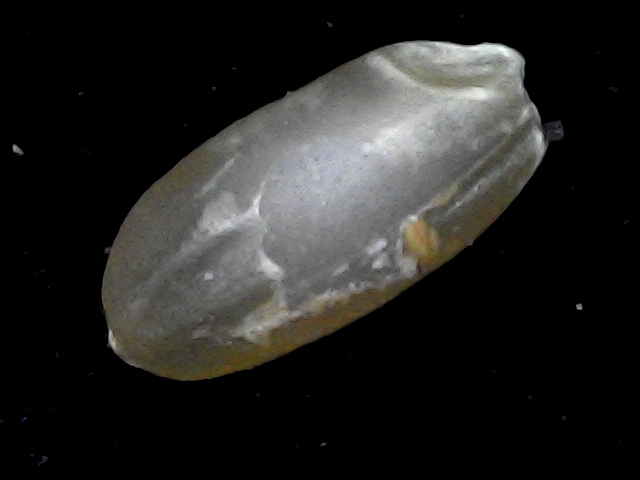
Rice variety: BD76